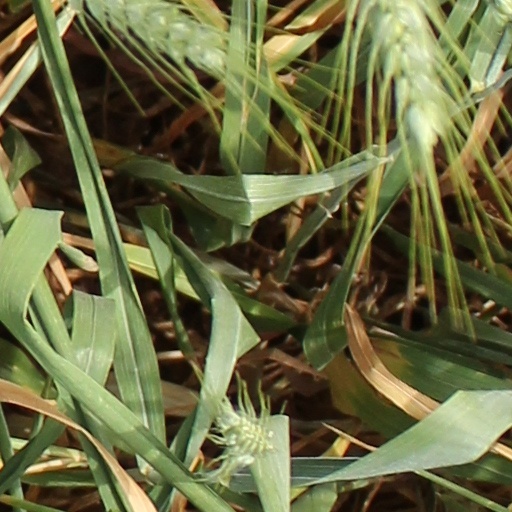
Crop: wheat